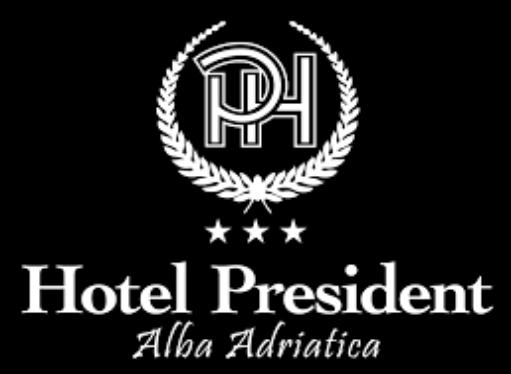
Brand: Adriatica
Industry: Clothes